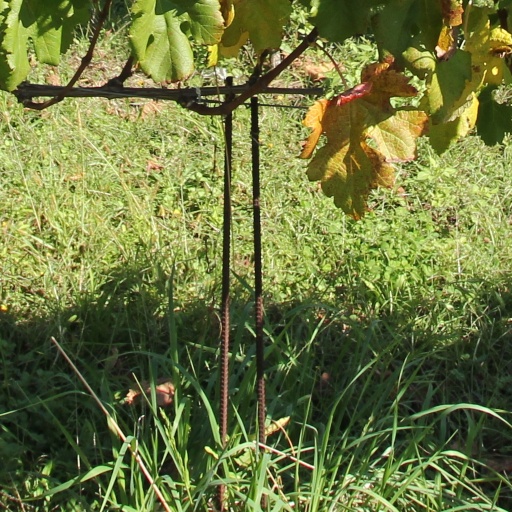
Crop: grape